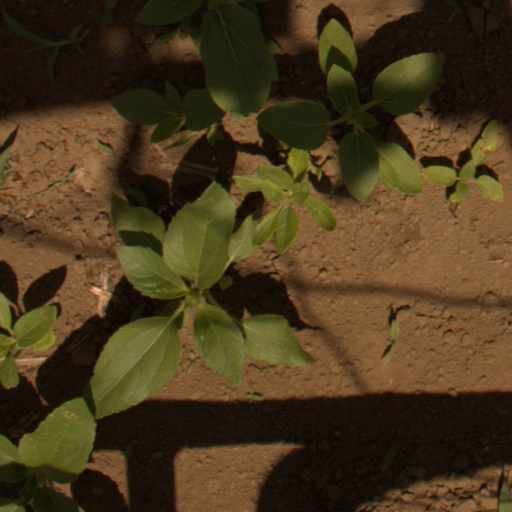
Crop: Jerusalem artichoke